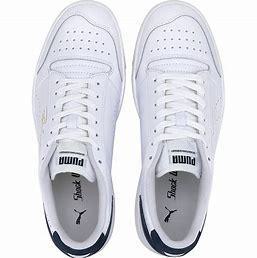
Brand: Puma
Model: Ralph Sampson Lo